U.S. Route 1 in South Carolina

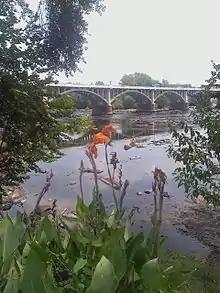
Gervais Street Bridge over the Congaree River

After the river, US 1 goes through downtown Columbia along Gervais Street, passing directly in front of the South Carolina State House. At Millwood Avenue, US 1 turns northeast while US 378 leaves to the southeast on the same road. Crossing SC 12 (Taylor Street/Forest Drive), the name changes to Two Notch Road, named for when the road was marked by posts with two notches carved. Passing the Columbia Place shopping mall, it has a third interchange with I-20 and passes through several unincorporated Columbia suburbs in Richland County. An interchange with Clemson Road provides access to I-20 and to Fort Jackson.